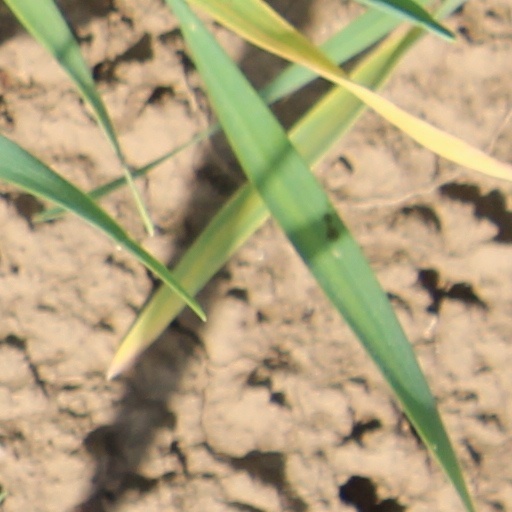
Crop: wheat